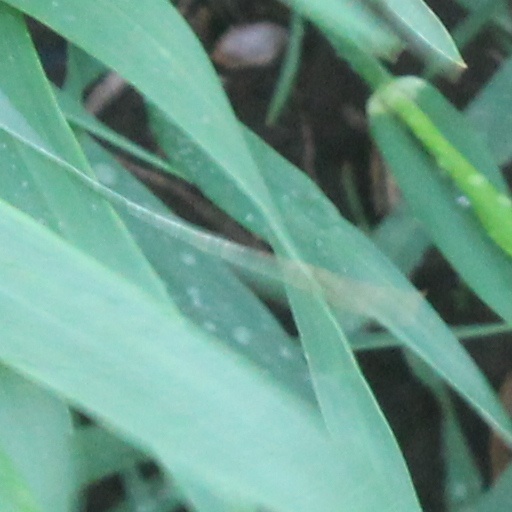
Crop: wheat